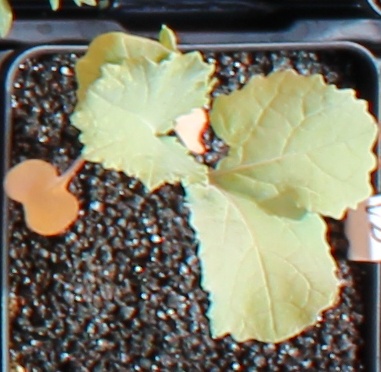
Label: Canola